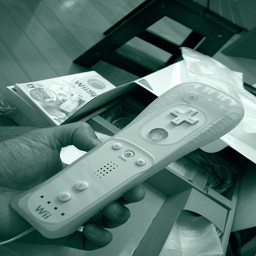
A picture of a game controller thats just out of the box.
The man is holding a video game controller.
A person holding a remote controller by a box.
A person Is holding a video game console controller
A person with a remote in their hands in a room.